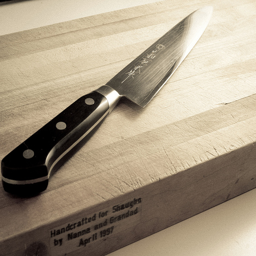
A high quality Asian made knife is on top of a thick wooden cutting board.
A big knife laying on a cutting board on the counter
A very nice black handled chef knife on a cutting board.
A butchers knife resting on a cutting board.
A knife on a handcrafted wooden cutting board